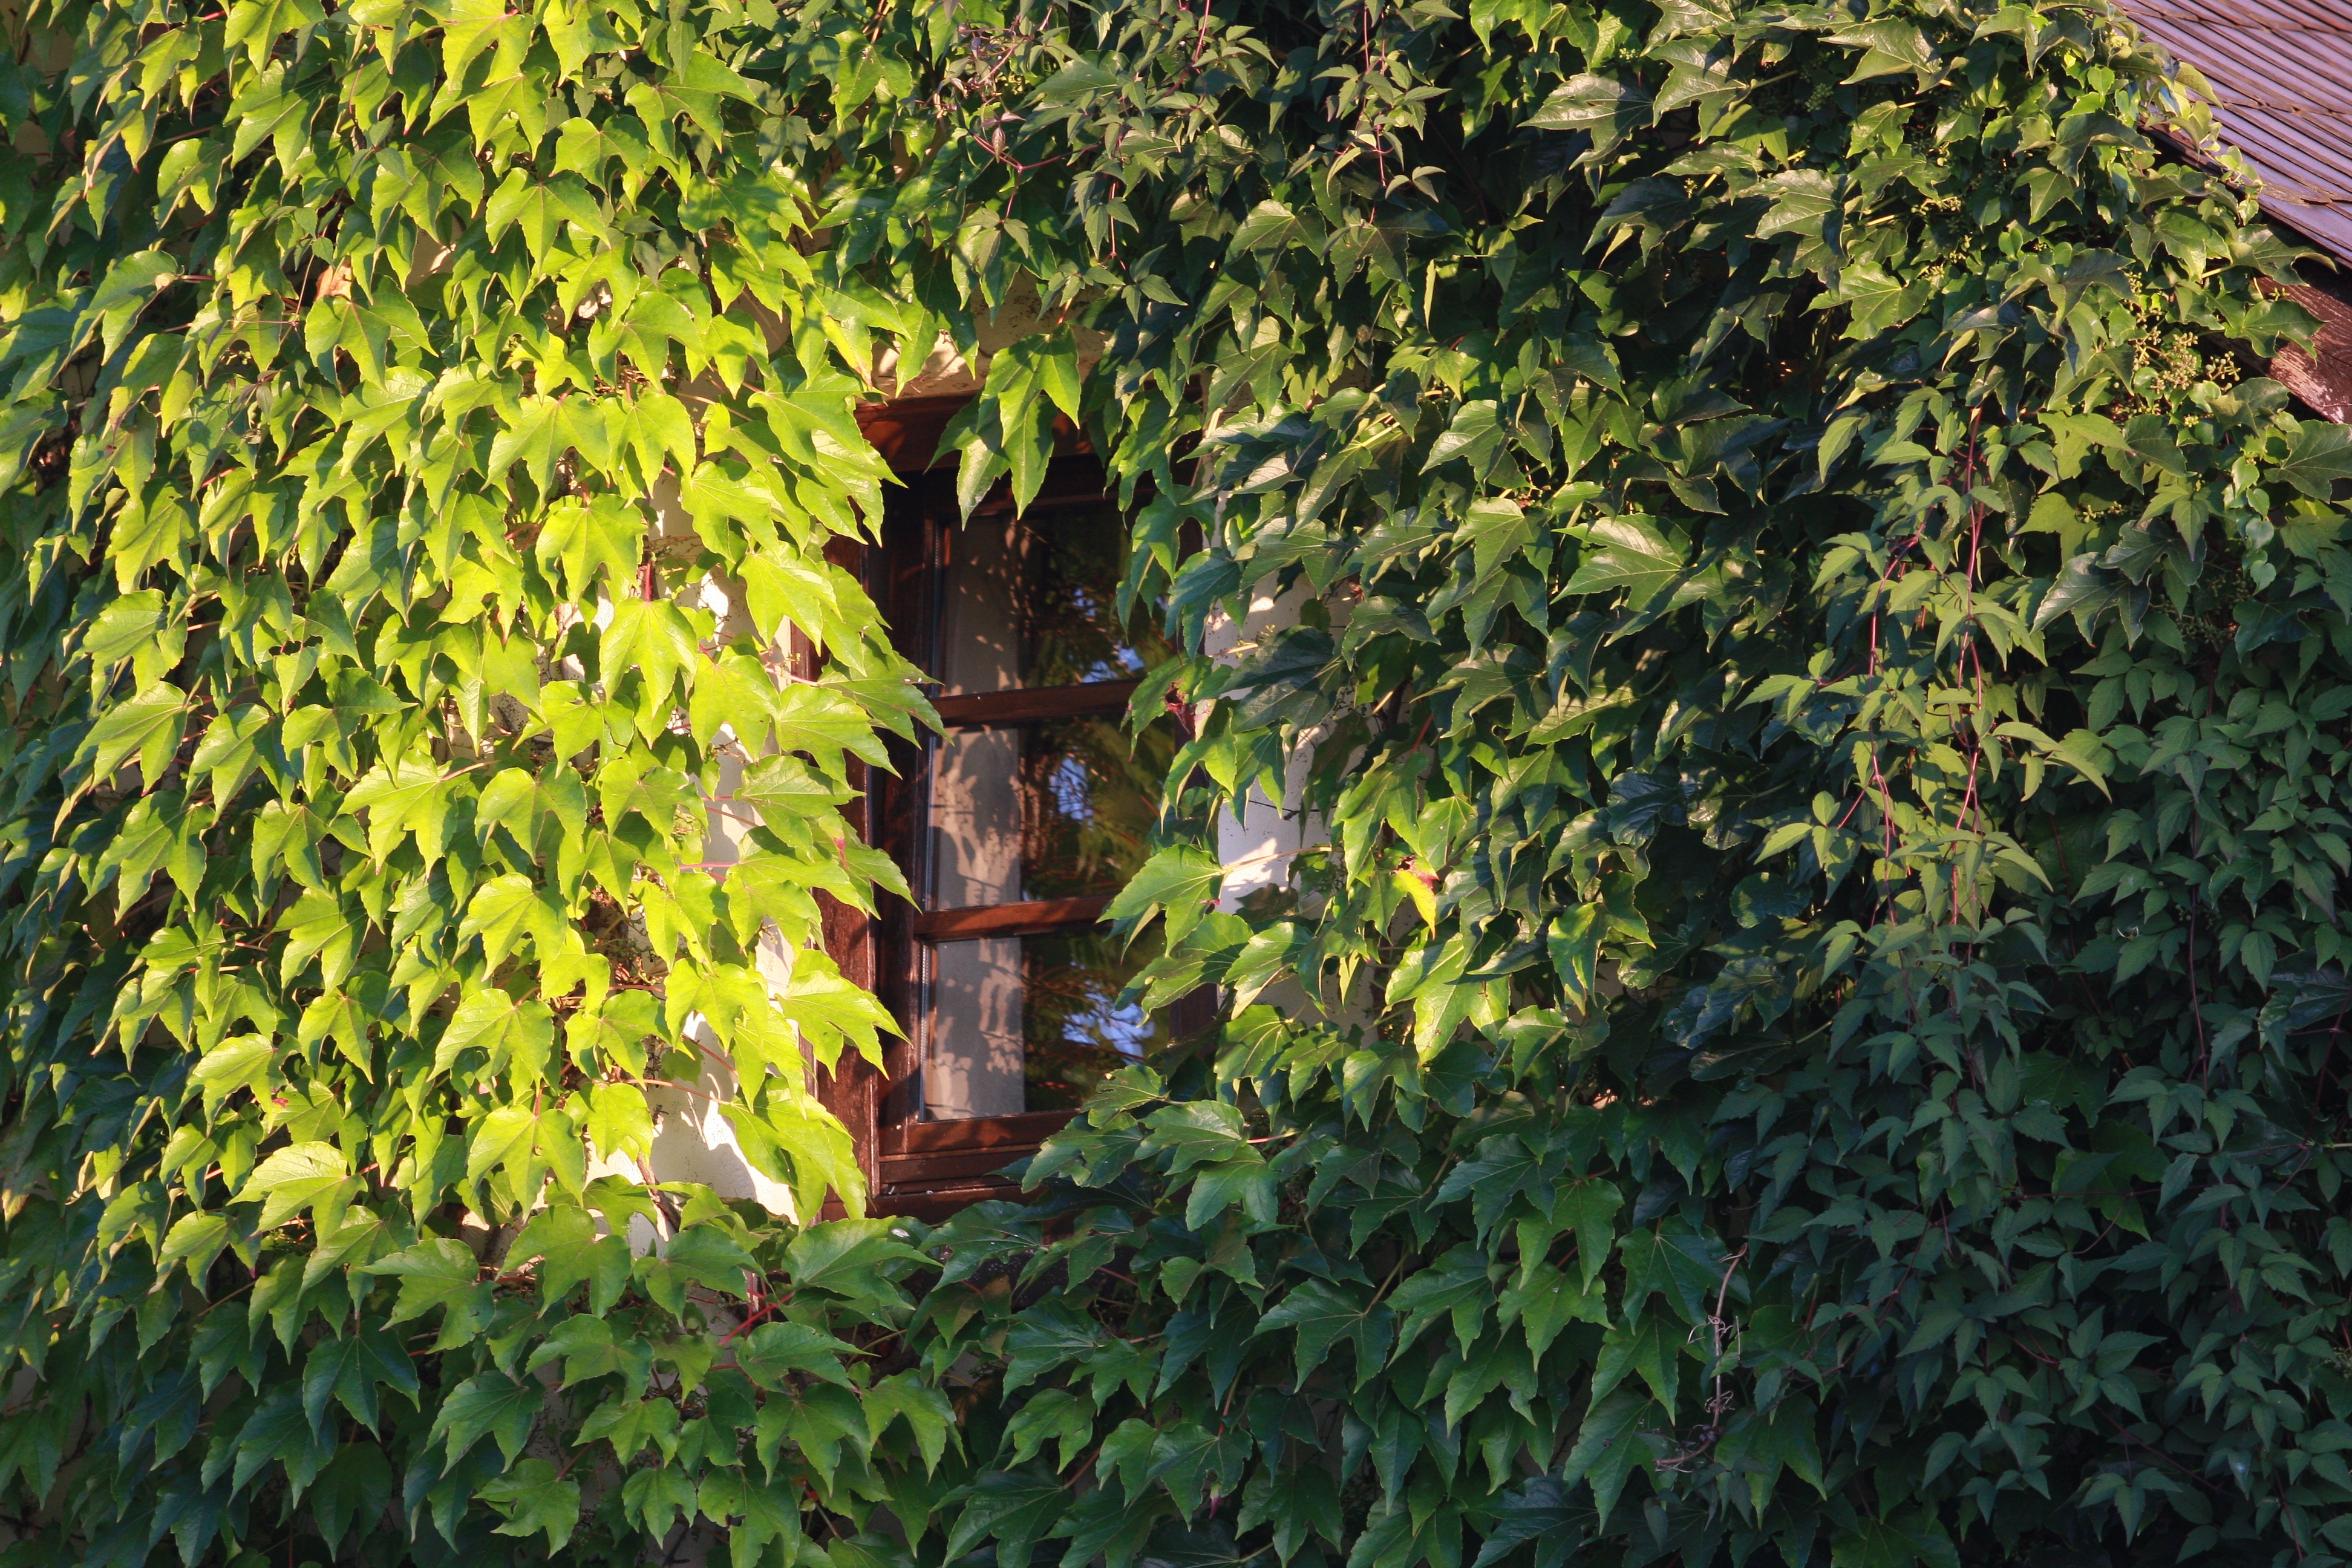
tree, plant, wine, fruit, leaf, flower, window, overgrown, green, produce, evergreen, botany, garden, shrub, hedge, green wall, fouling, vine leaves, wine partner, flowering plant, woody plant, land plant